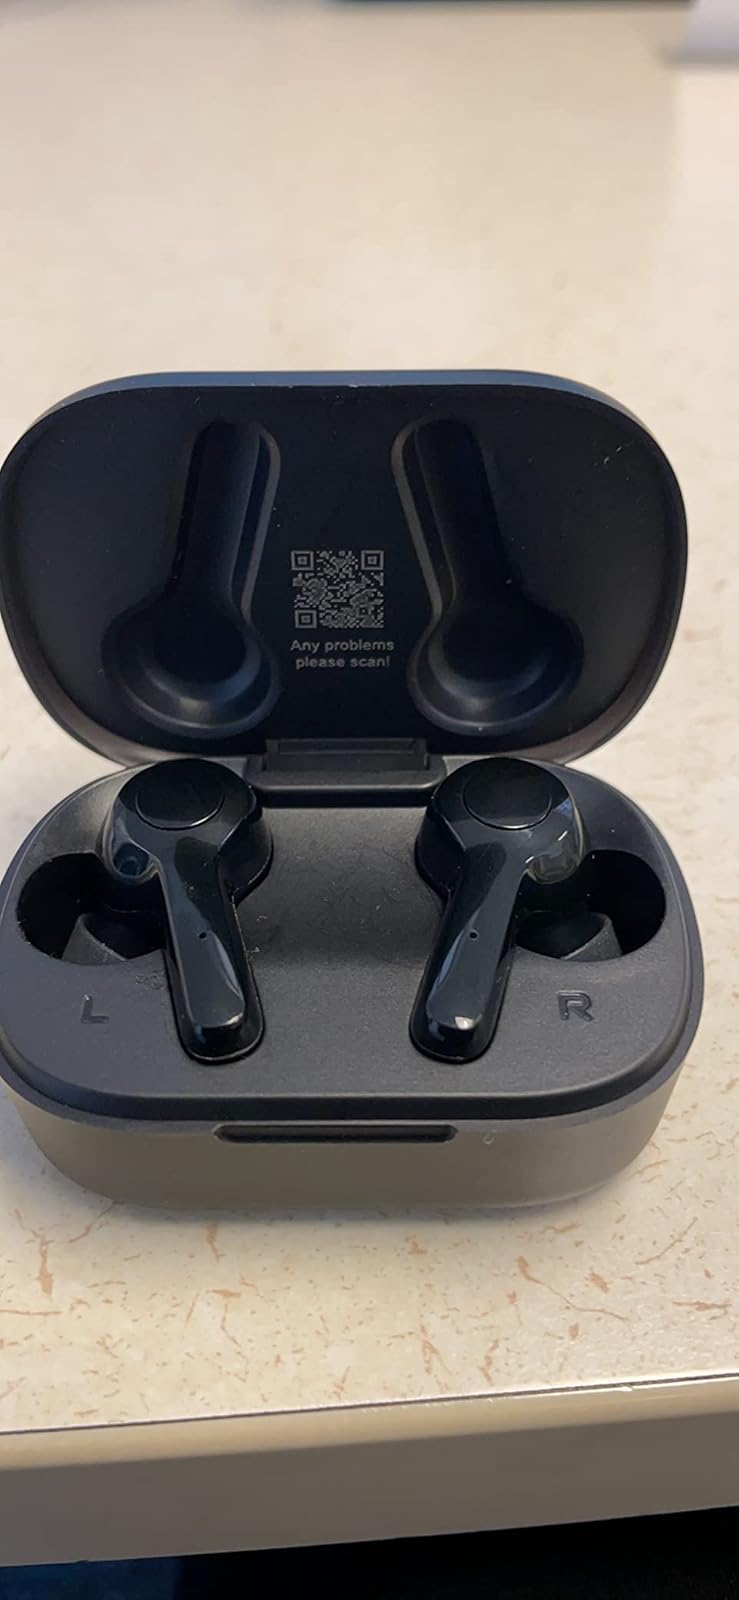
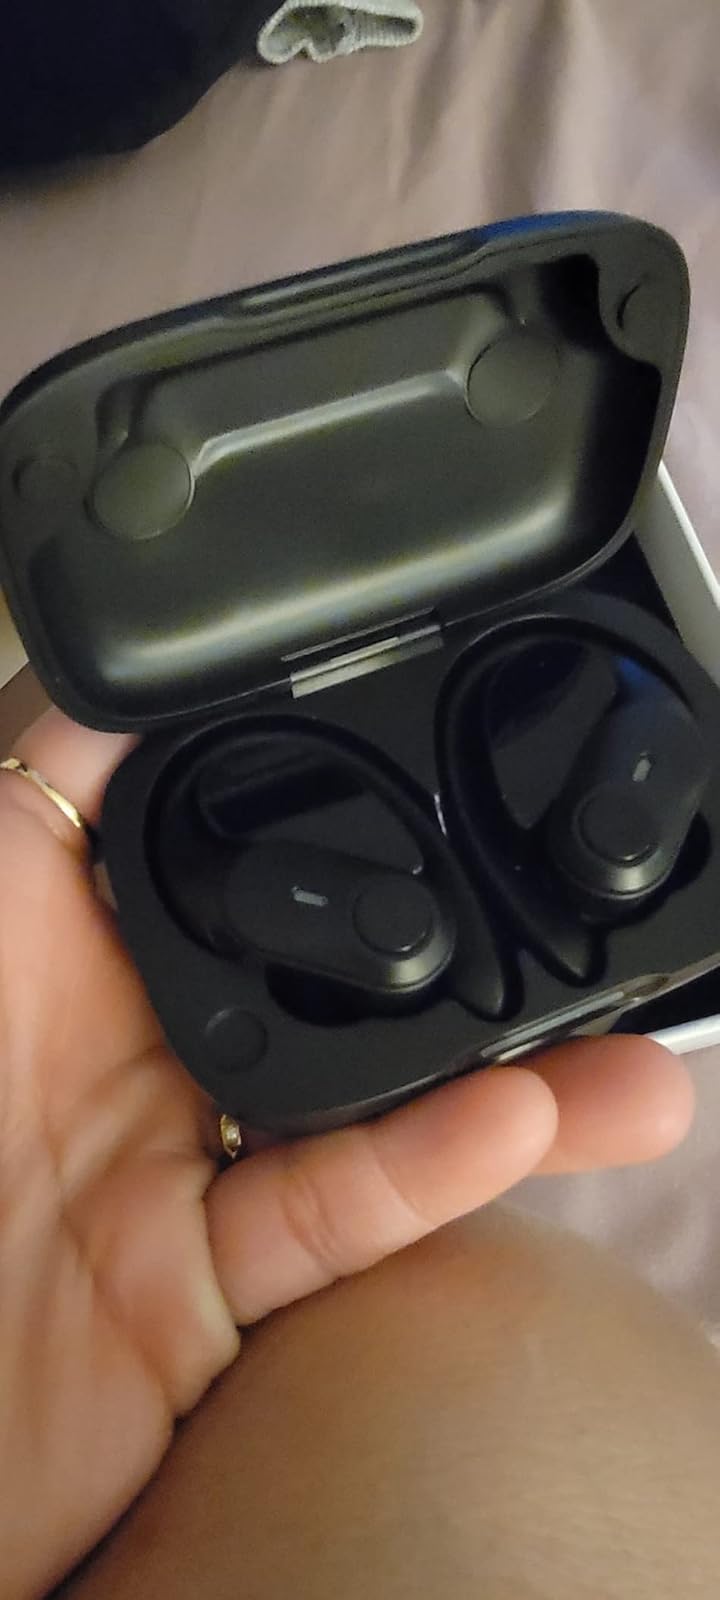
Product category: earbuds
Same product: no